FIPS 140-2

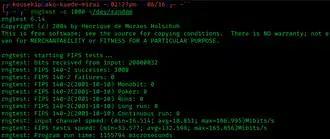
Rngtest result of a randomness test using FIPS 140-2

The National Institute of Standards and Technology (NIST) issued the FIPS 140 Publication Series to coordinate the requirements and standards for cryptography modules that include both hardware and software components. Protection of a cryptographic module within a security system is necessary to maintain the confidentiality and integrity of the information protected by the module. This standard specifies the security requirements that will be satisfied by a cryptographic module. The standard provides four increasing qualitative levels of security intended to cover a wide range of potential applications and environments. The security requirements cover areas related to the secure design and implementation of a cryptographic module. These areas include cryptographic module specification; cryptographic module ports and interfaces; roles, services, and authentication; finite state model; physical security; operational environment; cryptographic key management; electromagnetic interference/electromagnetic compatibility (EMI/EMC); self-tests; design assurance; and mitigation of other attacks.